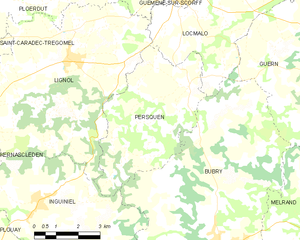
Persquen [pɛʁskɛn] est une commune française, située dans le département du Morbihan en région Bretagne.